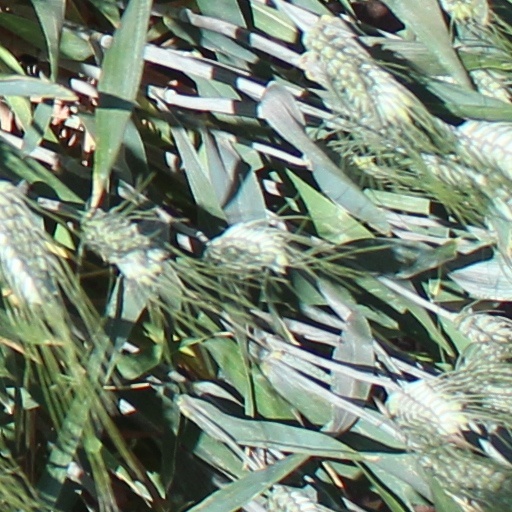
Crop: wheat